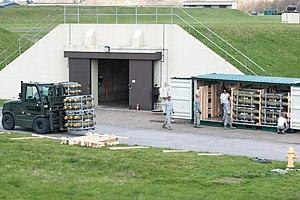
Royal Air Force Welford est une base de la Royal Air Force dans le Berkshire, en Angleterre. L'aérodrome est situé à environ 10 kilomètres au nord-ouest de Newbury; environ 80 km sud-ouest de Londres.